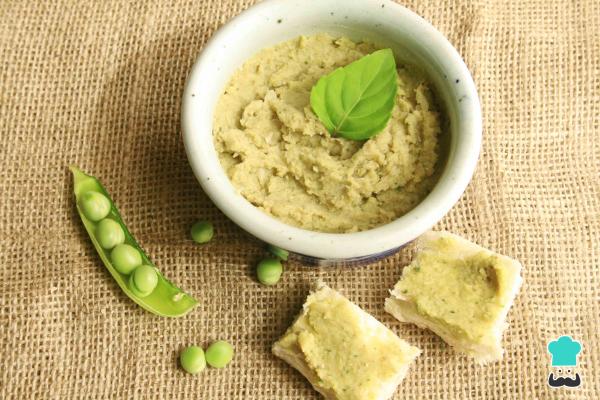
¡1 y 2! ¡Dos paso y a degustar! Este hummus de guisantes y menta es refrescante, original y muy sabroso, todos desearán repetir. Ademas, ¡se prepara en solo 10 minutos! Puedes servirlo con rebanadas de pan tostado o preparar otras variantes y presentar distintos hummus, como el hummus de berenjena. ¿Que te parece esta receta? ¿La prepararías y compartirías una foto con nosotros? ¡Anímate!